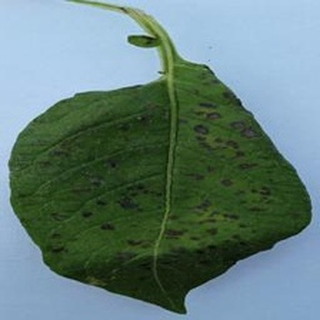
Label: potato_early_blight